Toyohira-Kōen Station

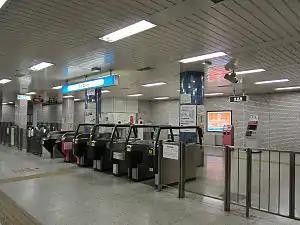
Station ticket gates

is a subway station on the Tōhō Line in Toyohira-ku, Sapporo, Hokkaido, Japan, operated by Sapporo Municipal Subway. The station is numbered H11.